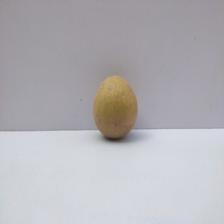
Size: Medium